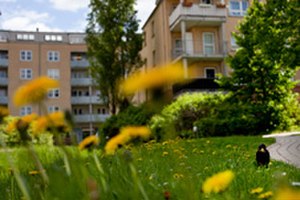
Urbanplanen
Urbanplanen, Dyvekevænget
Urbanplanen
Urbanplanen er en almen boligbebyggelse beliggende øst for Røde Mellemvej/Amagerfælledvej i bydelen Vestamager i Københavns Kommune, 3 km fra Rådhuspladsen. Urbanplanen blev udtænkt af Urban Hansen, der var borgmester i tiden, hvor boligområdet blev bygget. Han blev valgt i 1962 blandt andet på et løfte om at bygge 25.000 flere boliger i kommunen. Byggeriet af Urbanplanen skulle løse de stigende problemer med mangel på ordentlige lejligheder til Københavns voksende befolkning. Boligområdet består af 3.000 boliger med i alt cirka 6.000 beboere; området består af Remisevængerne i vest, Hørgården i nord og Dyvekevænget i øst. Remisevænget øst og Hørgården blev bygget ved hjælp af montagebyggeri i 1965-1971 og Dyvekevænget i 1996.